Ded Moroz

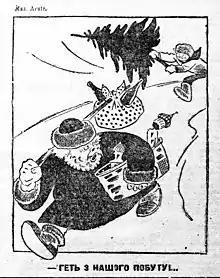

The origins of the character of Ded Moroz predates Christianity as a Slavic personification of winter.